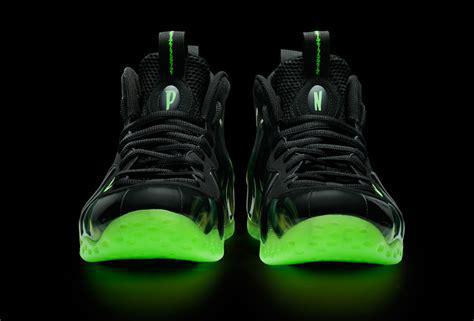
Brand: Nike
Model: Air Foamposite One